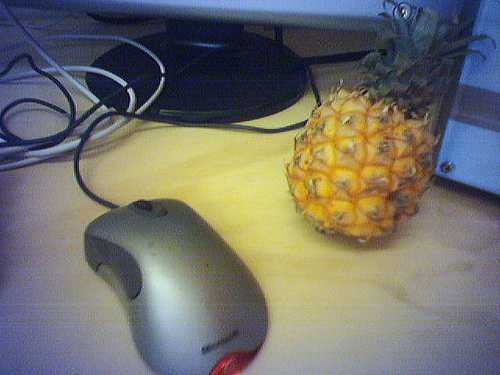
Label: Pineapple